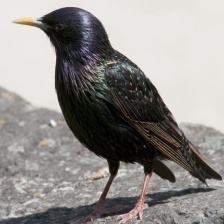
Species: COMMON STARLING
Scientific name: STURNUS VULGARIS